Philosophical Research Society

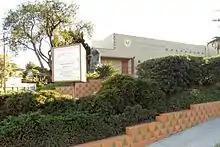
Los Feliz headquarters in 2015

As of 2024, its president is John Pillsbury, who replaced the third president, Greg Salyer in 2022. Dennis Bartok is the current executive director. Salyer was a graduate of Emory University's Graduate Institute of the Liberal Arts. Following Mr. Hall's death in 1990, Obadiah Harris served as the second president and in 2001 opened the University of Philosophical Research, an accredited online university offering graduate programs in consciousness studies and transformational psychology and an undergraduate degree in liberal studies. PRS closed this university in 2019 in favor of offering non-degree courses and certificates with lower costs and greater access to seekers of wisdom.